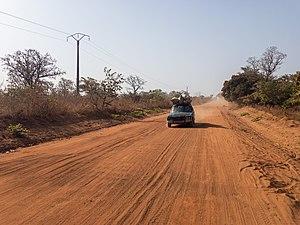
Taxi brousse sur une piste au nord du Bénin This is an image with the theme ""Africa on the Move or Transport"" from: Benin"
Le taxi au Bénin est un mode de transport collectif et populaire dont l'activité est réglementée par le ministère en charge du transport au Bénin. Les plus célèbres sont les taxis peints en jaune, qui sont présents dans les grandes villes et les villes secondaires du pays.